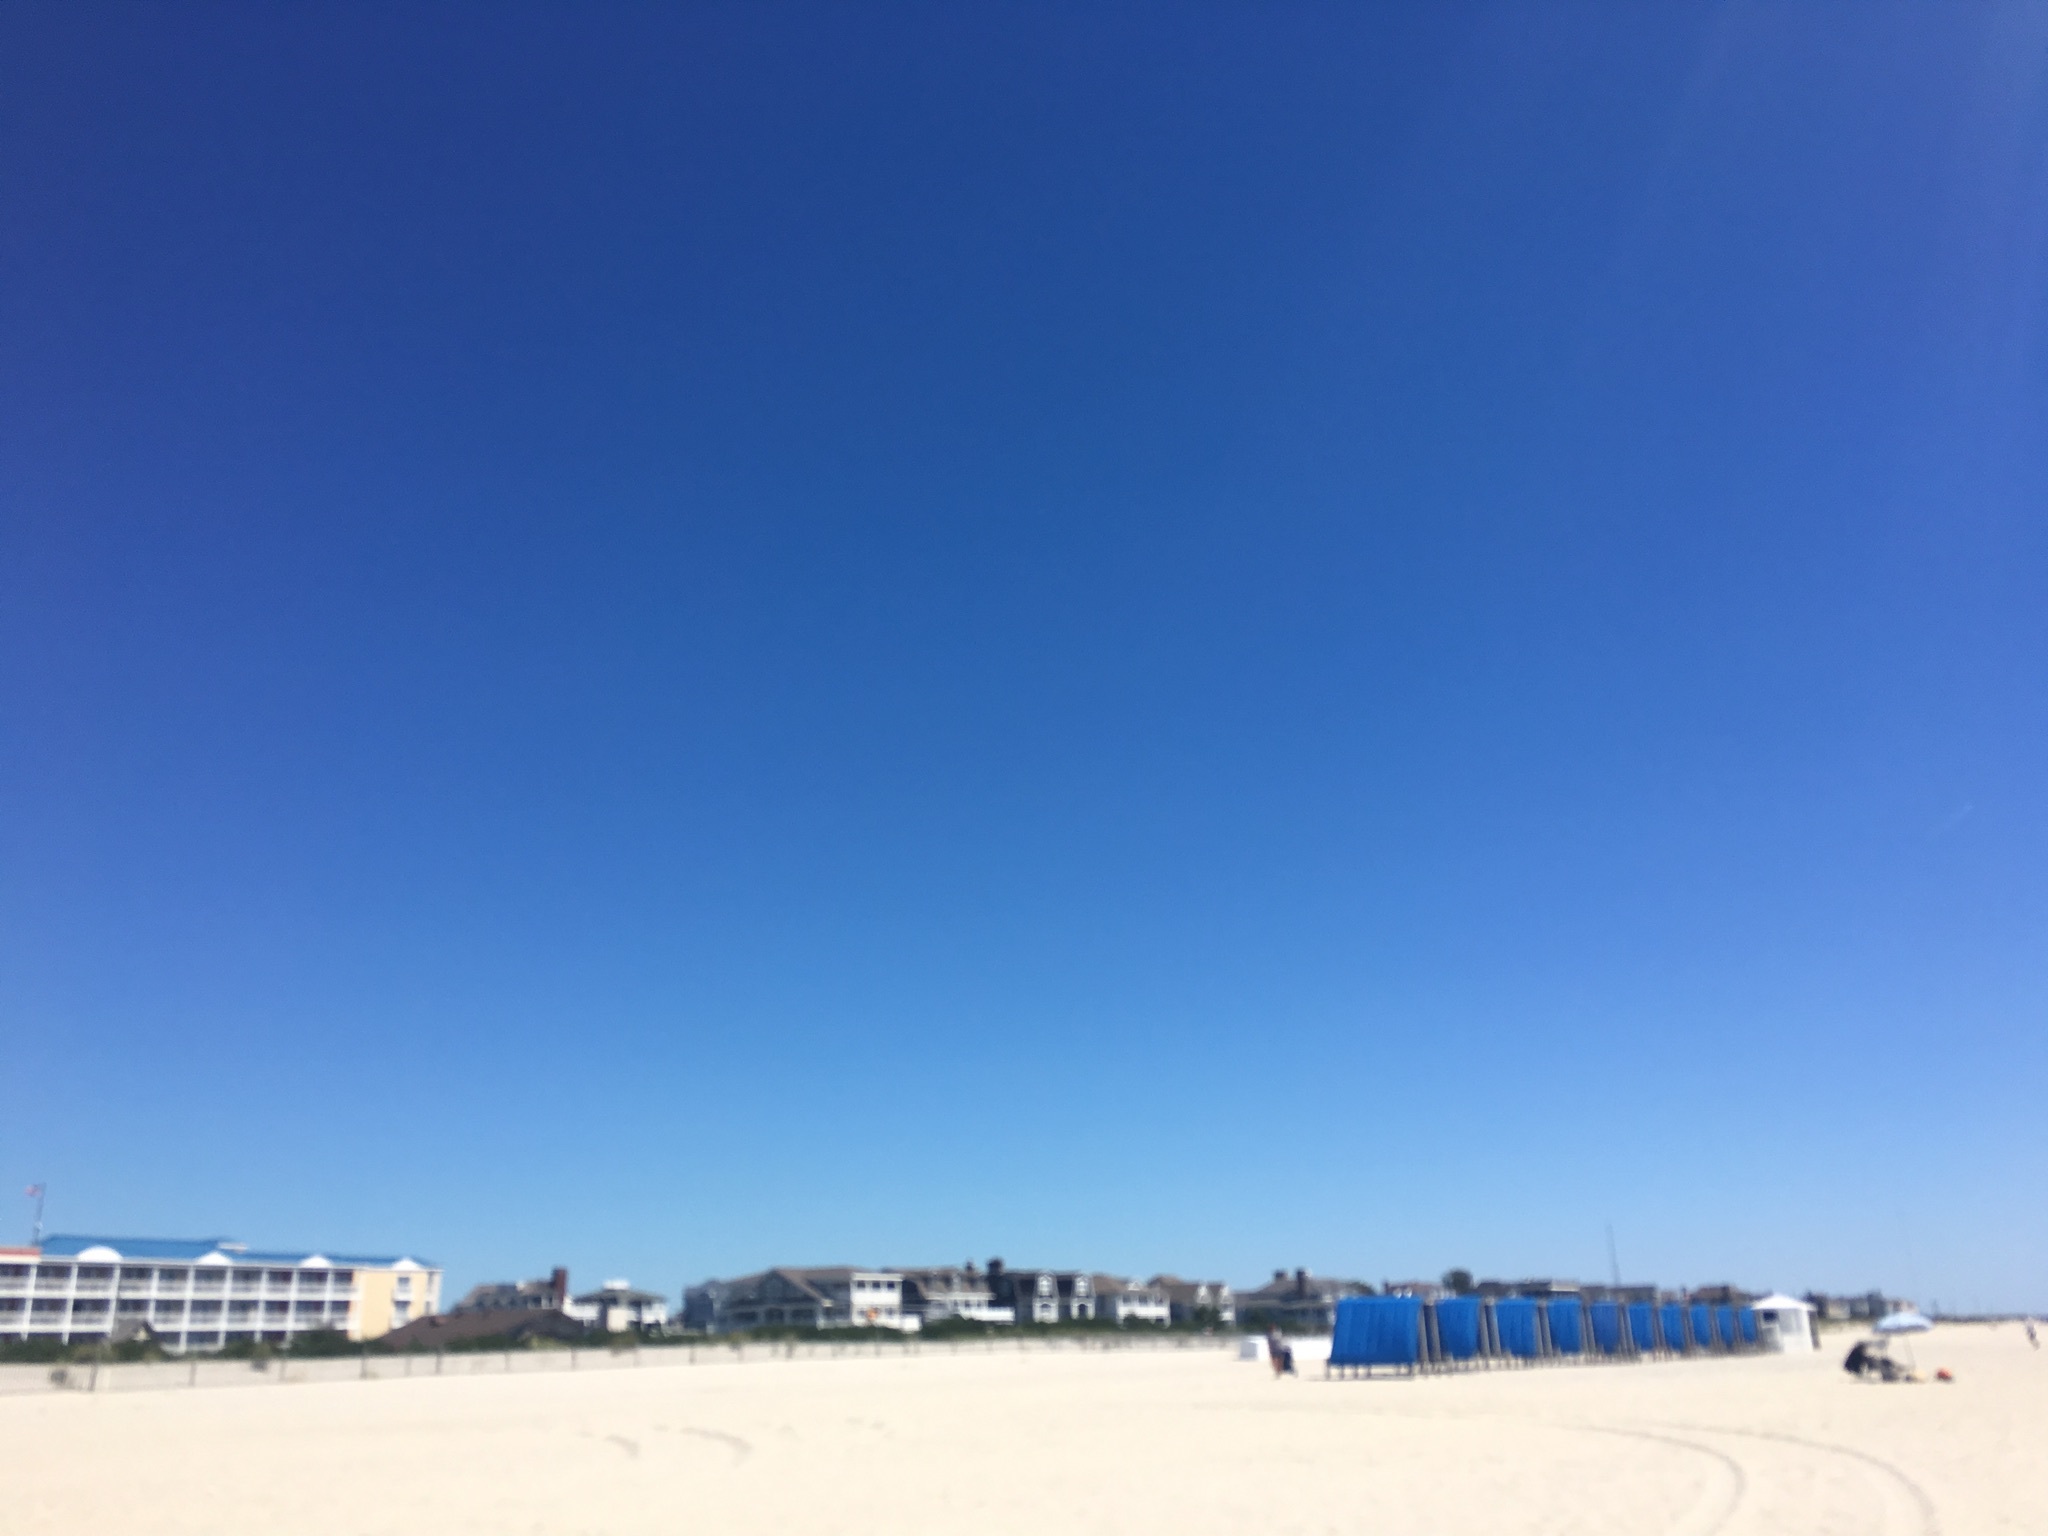
beach, sea, horizon, panorama, ecosystem, natural environment